Szczecin paprikash

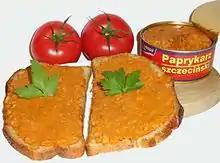
An open can of Szczecin paprikash with some of the paste spread on bread

Szczecin paprikash (Polish: "Paprykarz szczeciński"), also known as Polish paprikash, is a Polish canned fish spread made from ground fish, rice, tomato paste and vegetable oil, seasoned with onion, salt and spices. It has the form of a reddish-brown paste with visible rice grains. The recipe, inspired by a West African dish sampled by Polish fishermen, was developed in the 1960s at a state-owned far-sea fishing and fish processing company based in the port city of Szczecin, in northwestern Poland. It is a popular snack, especially with students, and remains a symbol of Szczecin's local identity.